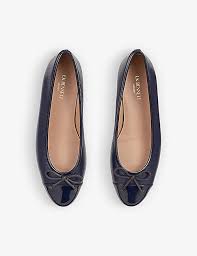
Label: Ballet Flat